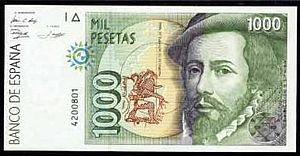
Liste des billets de banque émis en Espagne.